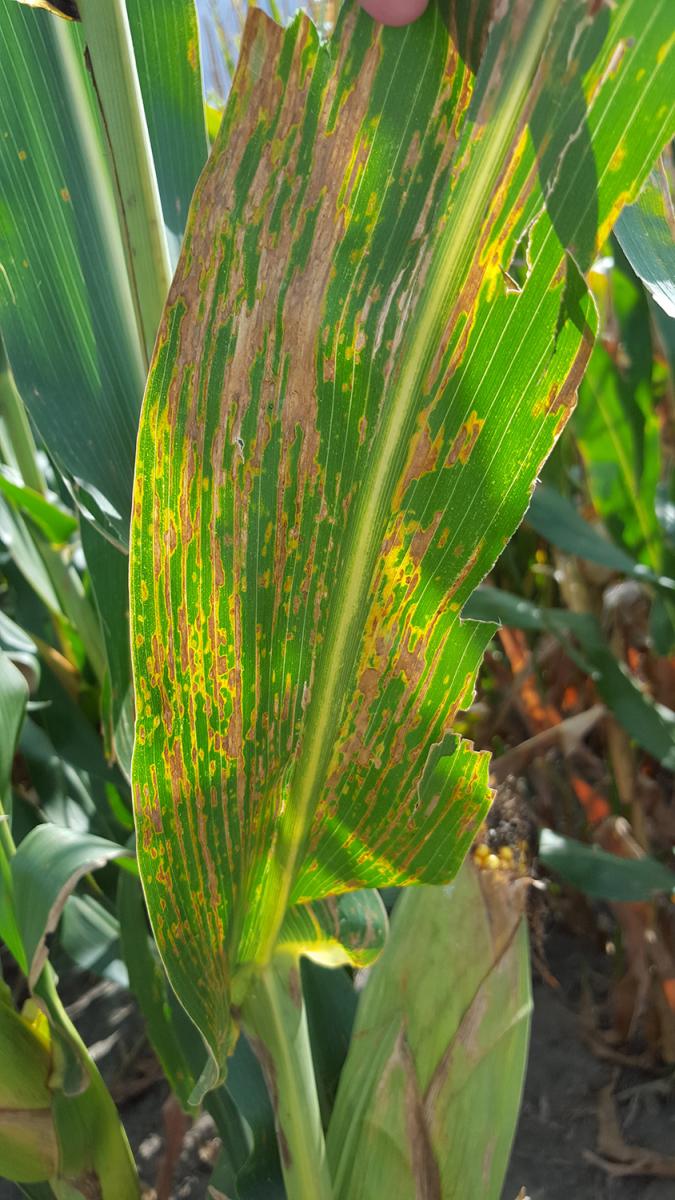
Labels: Corn leaf blight